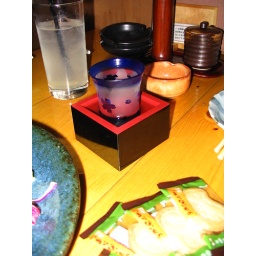
Hiromi's favourite izakaya in Shibuya. There is sake in the little box and the cup inside.